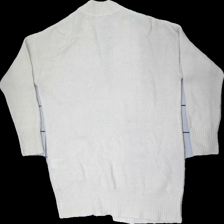
View: back
Type: Cardigan
Category: Ladies
Brand: Gina Tricot
Colors: White
Material: 80% acry, 20% poly
Cut: Regular
Size: M
Season: All
Stains: Minor
Price range: <50
Recommended usage: Export
Description: White cardigan from GinaTricot, size M. Poor condition.